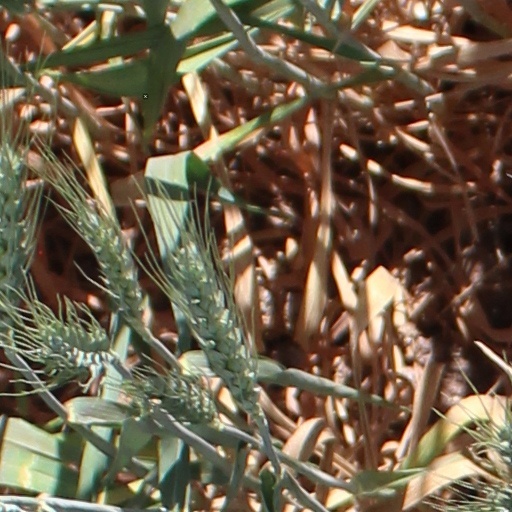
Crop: wheat